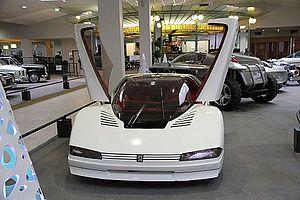
Paul Bracq, né le 13 décembre 1933 à Bordeaux, est un designer automobile français, connu pour avoir travaillé pour Mercedes-Benz, BMW et Peugeot. Il a également travaillé chez Citroën et Brissonneau et Lotz.
La Peugeot Quasar est le premier concept car historique du constructeur automobile français Peugeot. Baptisé du nom des galaxies quasar, il est présenté au mondial de l'automobile de Paris 1984, et exposé au musée de l'Aventure Peugeot de Sochaux.
Porte en élytre est un type d'ouverture de portière de véhicule.